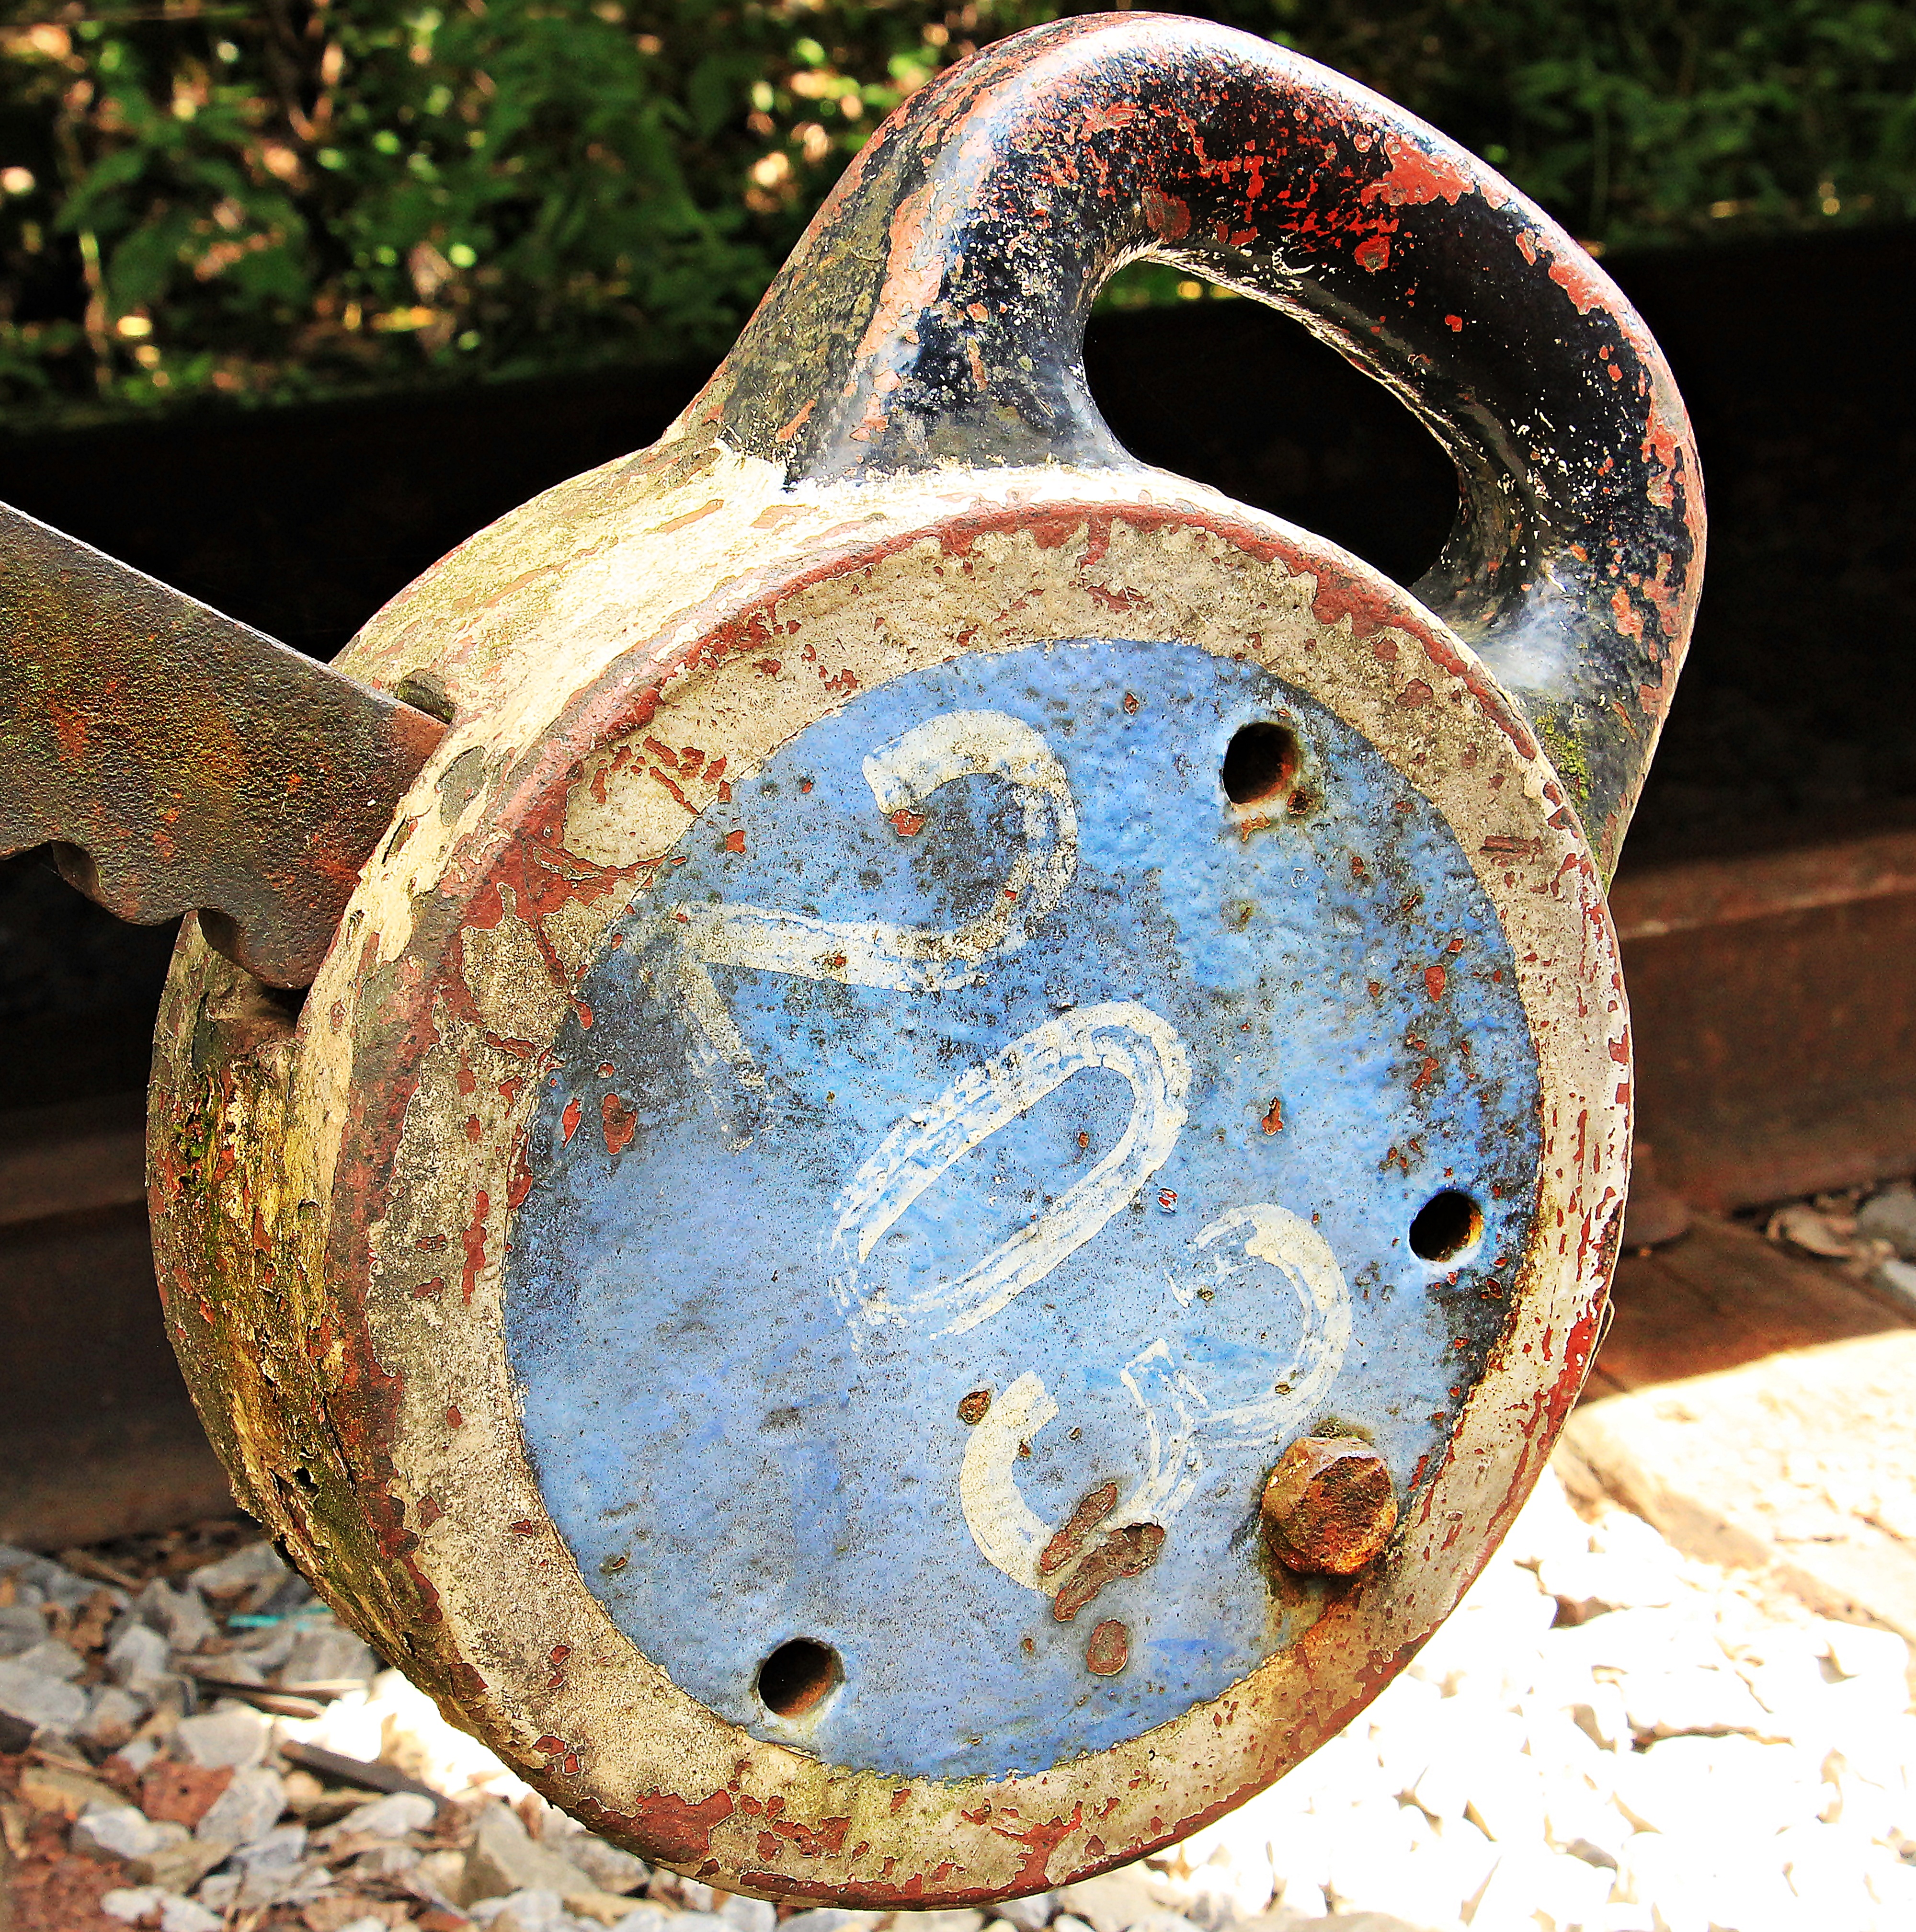
wood, railway, wheel, wagon, old, train, overgrown, ceramic, broken, metal, blue, decay, cemetery, weight, material, weathered, close up, sculpture, art, planks, railroad track, trains, iron, detail, carving, wreck, shape, seemed, discarded, gleise, obsolete, lapsed, ailing, retired, turned off, rots, train cemetery, zughalde, wooden trains, rotted trains, disused trains, shut down, wooden planks, vice soft, switchman, man made object, ancient history, soft plate weight